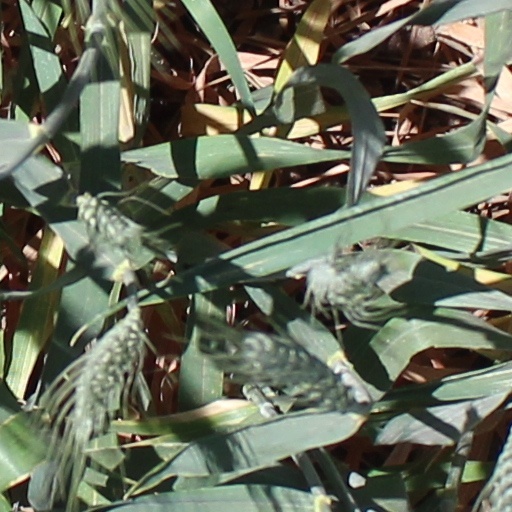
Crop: wheat